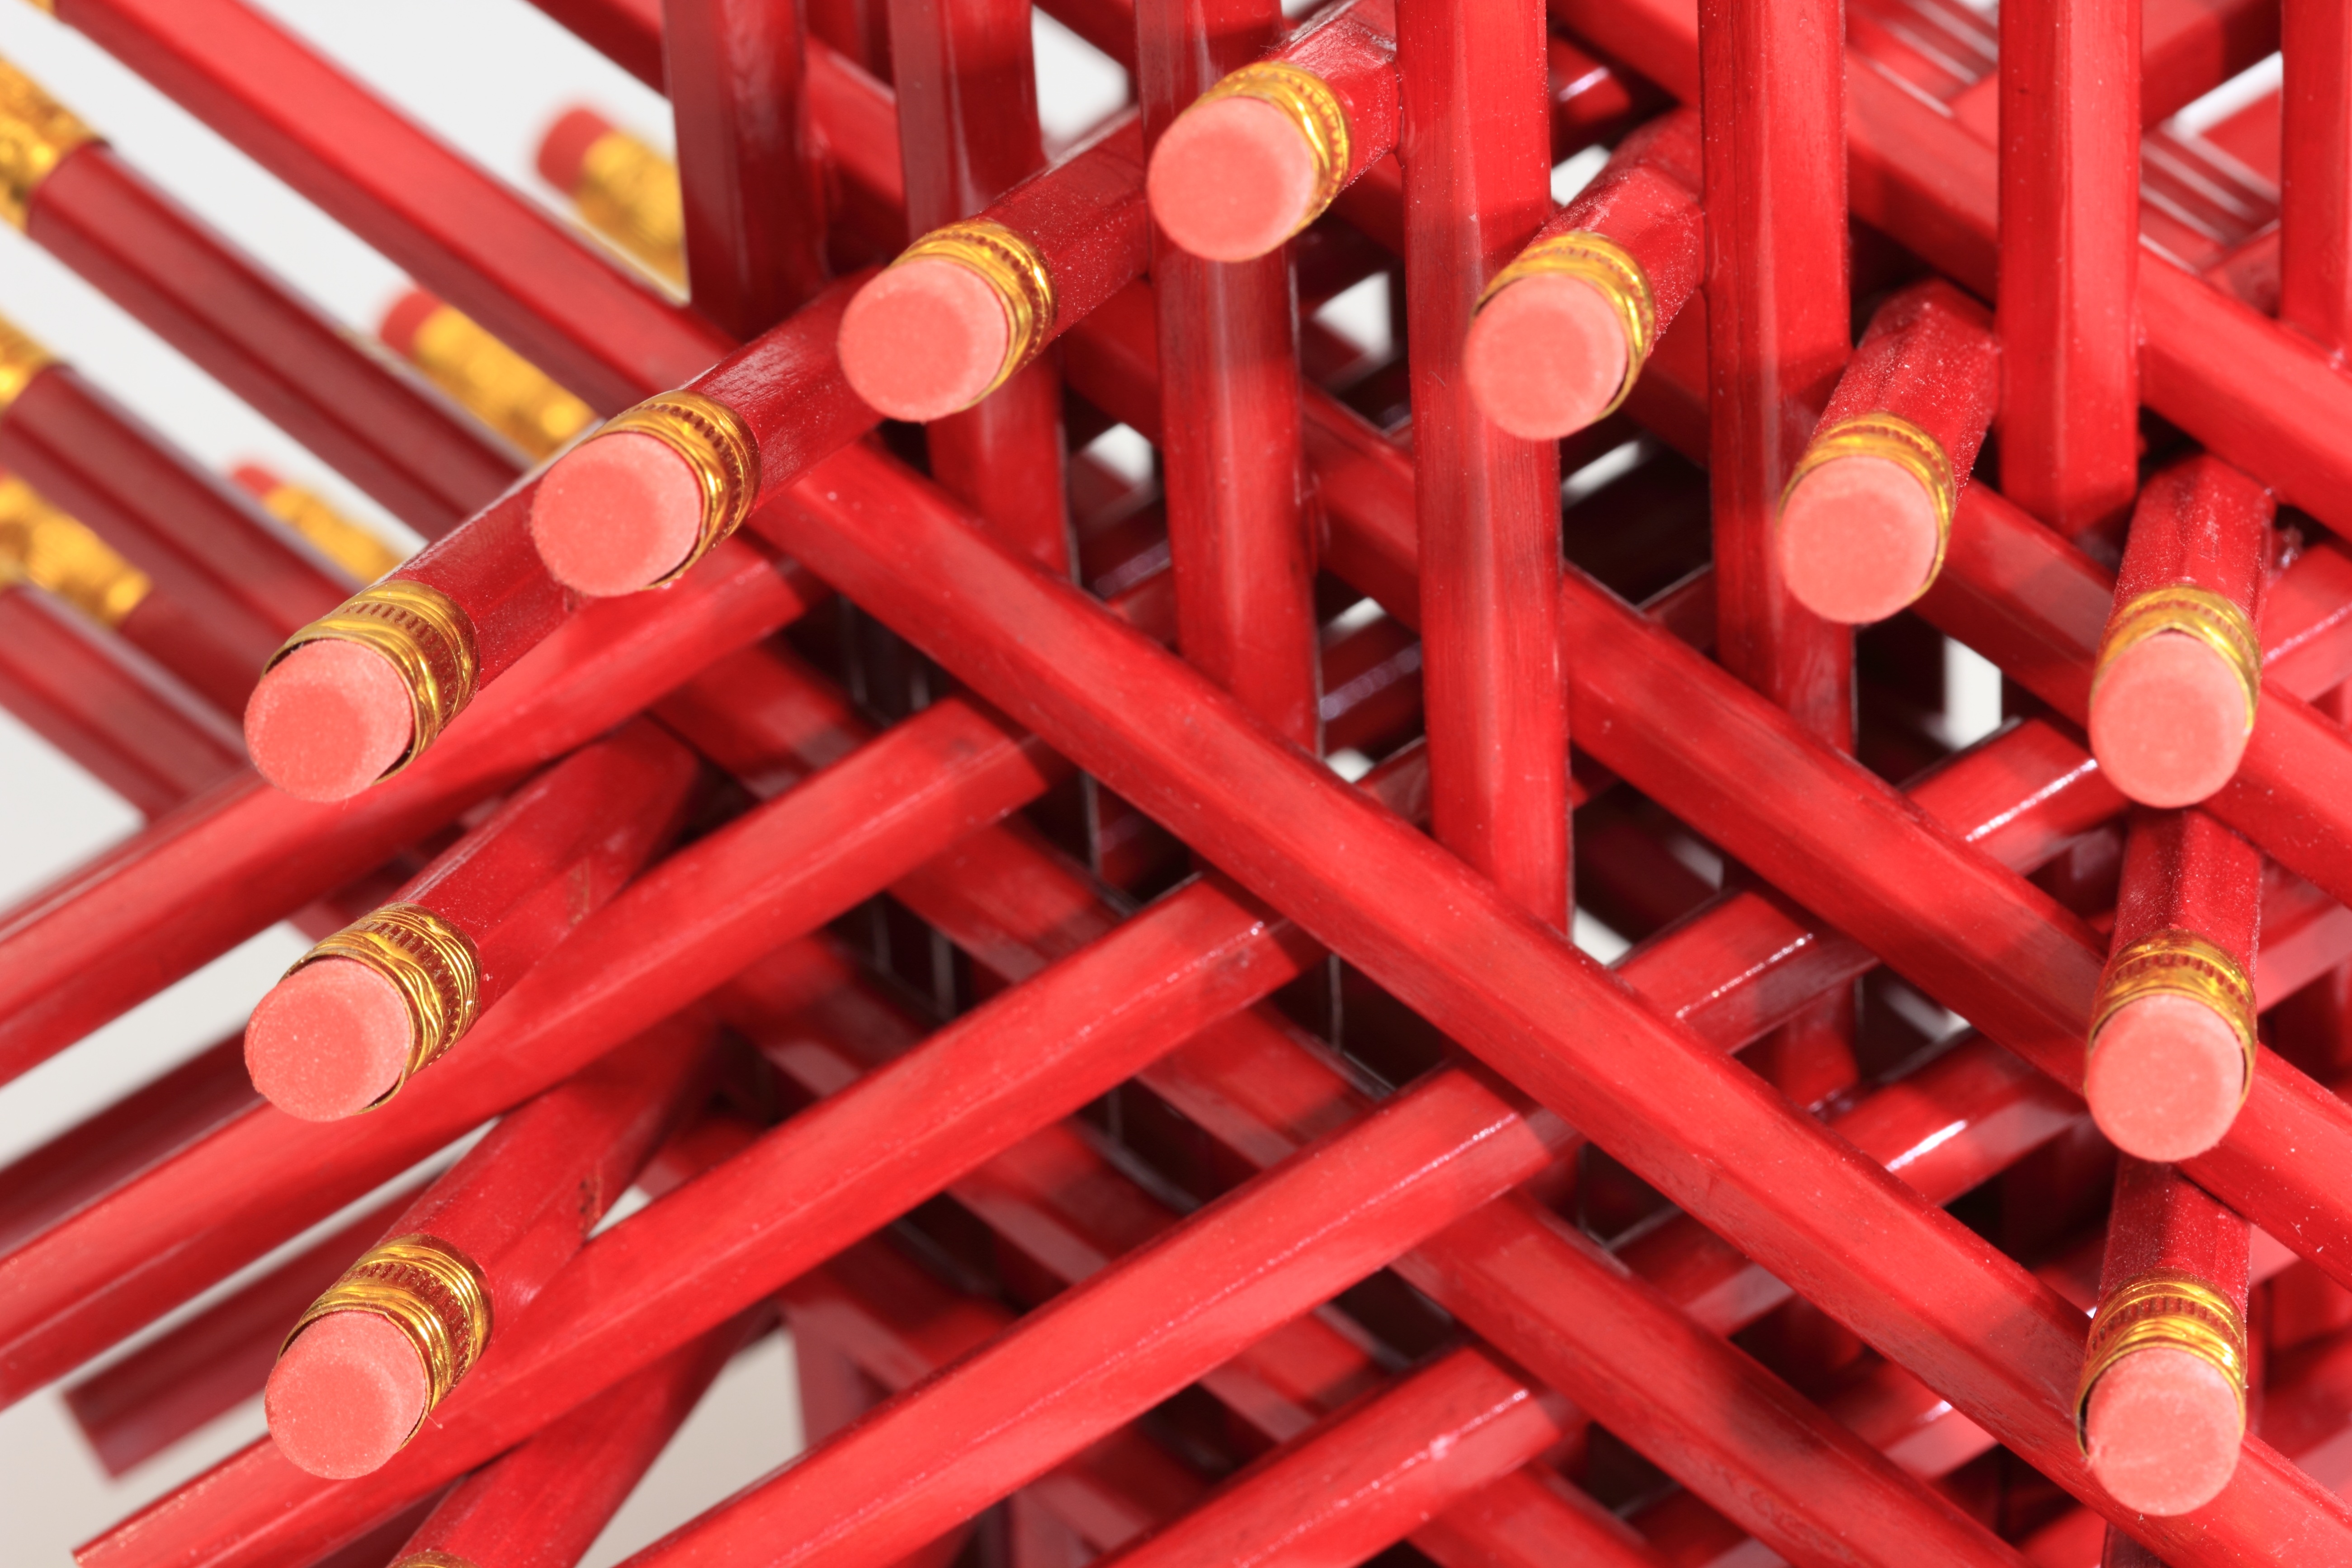
writing, pencil, line, red, color, office, eraser, pointless, superglue, hexastix